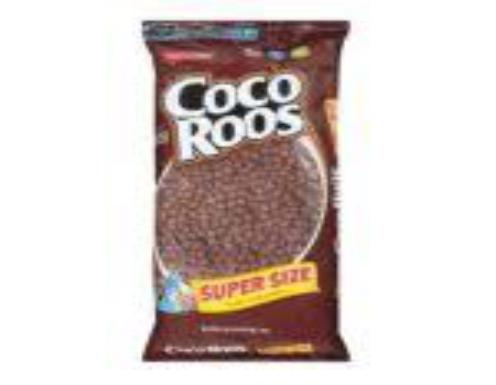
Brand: Coco Roos
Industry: Food